Over the Moon (2020 film)

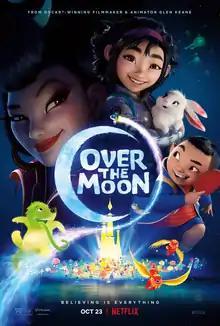
Official release poster

Over the Moon is a 2020 animated musical fantasy film directed by Glen Keane (in his feature directorial debut) and co-directed by John Kahrs, from a screenplay by Audrey Wells, with additional screenplay material by Alice Wu and Jennifer Yee McDevitt. The film was produced by Pearl Studio and Netflix Animation, and animated by Sony Pictures Imageworks. It stars the voices of Cathy Ang, Phillipa Soo, Ken Jeong, John Cho, Ruthie Ann Miles, Margaret Cho, and Sandra Oh. The plot follows an adventurous girl named Fei Fei, who builds a rocket ship to meet the mythical goddess on the Moon Chang'e.